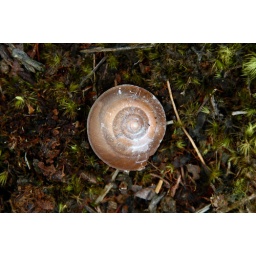
Saw these on the forest floor every once in a while.